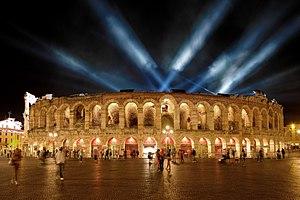
Les arènes de Vérone sont un amphithéâtre romain situé à Vérone. Construites en 30 apr. J.-C., elles pouvaient accueillir environ 30 000 spectateurs.
Le tourisme en Italie est une activité importante de l'économie du pays. Il représente un haut revenu pour l'économie italienne ce qui lui permet de développer certains secteurs de l'économie comme les transports, les infrastructures, le commerce, les services et l'artisanat.